Tertiary education

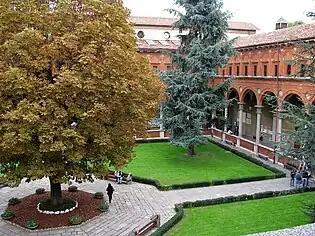
Università Cattolica del Sacro Cuore, an Italian private research university founded in 1921. Its main campus is located in Milan, Italy, with satellite campuses in Brescia, Piacenza, Cremona and Rome. Degrees are offered both in Italian and in English.

Within Australia, "tertiary education" refers to continuing studies after a student completes secondary school. Tertiary education options include universities, technical and further education (TAFE) and private universities.